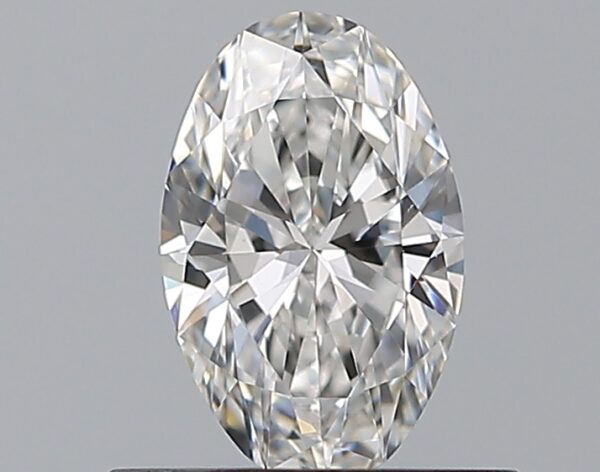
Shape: oval
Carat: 0.5
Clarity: IF
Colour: E
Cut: EX
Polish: EX
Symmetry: VG
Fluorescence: ST
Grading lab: GIA
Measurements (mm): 6.74 x 4.32 x 2.66